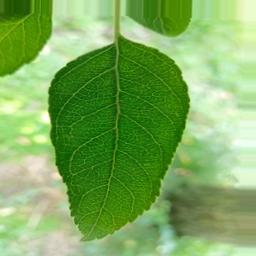
Label: Healthy